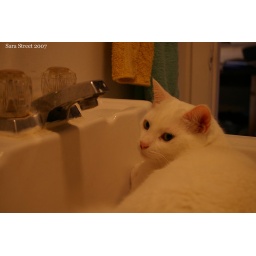
rena sleeping in the bathroom sink